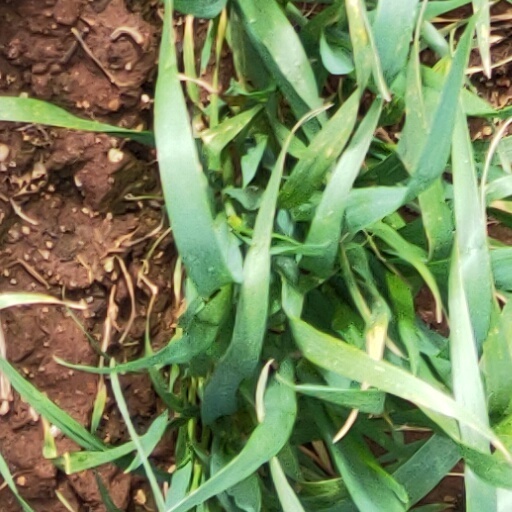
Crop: wheat